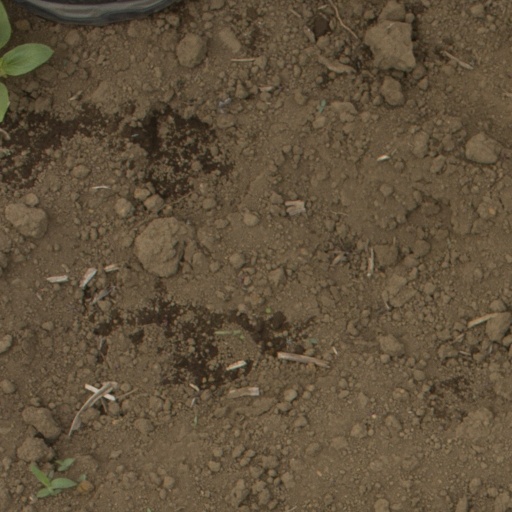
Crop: Jerusalem artichoke